Combo Niños

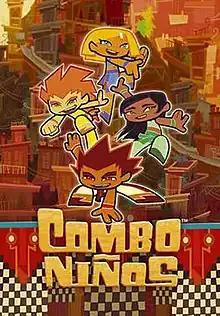
Left: Serio, right: Pilar, up: Azul, down: Paco

Combo Niños is a French animated television series created by SIP Animation in collaboration with Jetix Europe and TF1, aimed towards the 6–10 years old audience. The series is about the adventures of 4 juvenile capoeira practitioners with the mission to protect the city of Nova Nizza from attack by mystical creatures from another dimension called "Divinos".